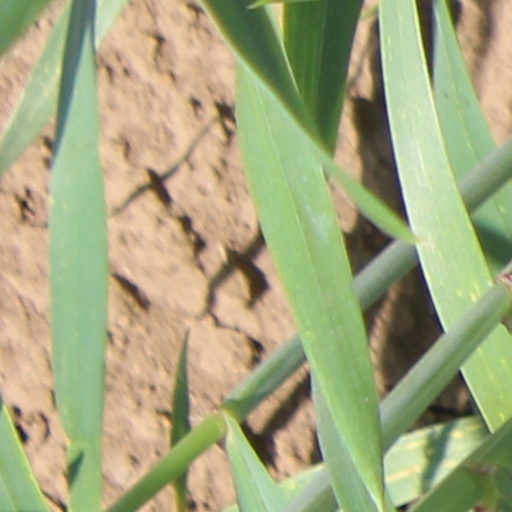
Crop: wheat